Railways in Perth

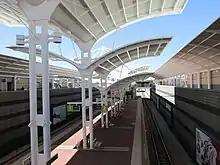
Island platform in a trench surrounded by retaining walls. There are large curved white shelters covering the platform.

The "Northern Suburbs Rapid Transit Study" investigated whether the northern suburbs should get bus rapid transit, light rail or heavy rail, among other options. The choice eventually settled on was for heavy rail, like the rest of the rail network. Construction on the Joondalup line began in 1990. The line mostly ran though the median of the Mitchell Freeway, deviating east at Joondalup. It had significantly wider station spacing than the original three lines and several stations were designed as bus-train interchanges. The line opened to partial service on 21 December 1992 with three stations operational (Leederville, Edgewater and Joondalup). All the stations along the line from Perth to Joondalup opened in March 1993, along with reforms to the bus network in the northern suburbs so that buses fed into interchanges along the railway. Later that year, the Joondalup line was extended to Currambine.